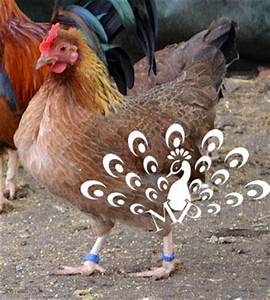
Label: chicken